Ikitsuki, Nagasaki

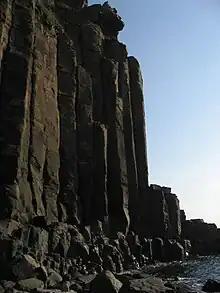
Cliffs on the western side of Ikitsuki, part of Saikai National Park

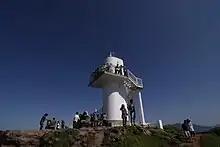
Ōbae Lighthouse, located at the northern tip of Ikitsuki Island

This museum, near the bridge connecting Hirado and Ikitsuki, prominently displays the history of Ikitsuki Island. Featured are legacies of the old whaling industry, as well as the presence of hidden Christians. A full whale skeleton is on display in the main atrium, as well as other artifacts from Ikitsuki's history. Other odds and ends include a famous sumo wrestler from the island. The gift shop features canned whale and whale hotdogs among its items. Admission is 500 yen, and the museum is open daily.